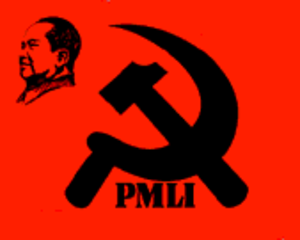
Le Parti marxiste-léniniste italien est un parti politique italien d'extrême gauche, d'orientation maoïste et stalinienne. Il a été fondé par d'anciens militants du Parti communiste d'Italie : l'organisation est née en 1969 sous le nom d'Organisation communiste bolchevique italienne marxiste-léniniste, avant de prendre son nom actuel en 1977.